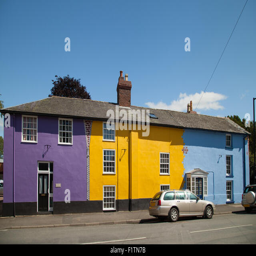
a row of houses painted bright funky colours